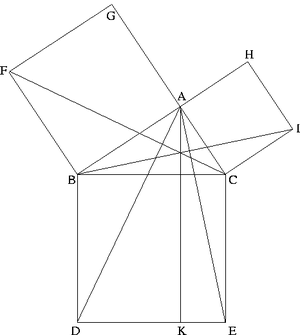
Diagramme utilisée dans la démonstration du théorème de Pythagore donné par Euclide.
La géométrie euclidienne commence avec les Éléments d'Euclide, qui est à la fois une somme des connaissances géométriques de l'époque et une tentative de formalisation mathématique de ces connaissances. Les notions de droite, de plan, de longueur, d'aire y sont exposées et forment le support des cours de géométrie élémentaire. La conception de la géométrie est intimement liée à la vision de l'espace physique ambiant au sens classique du terme.